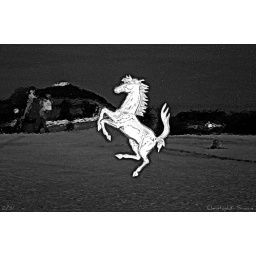
A Collection of works in black and white for the month of May. 21/31 B&amp;amp;W. 72/365